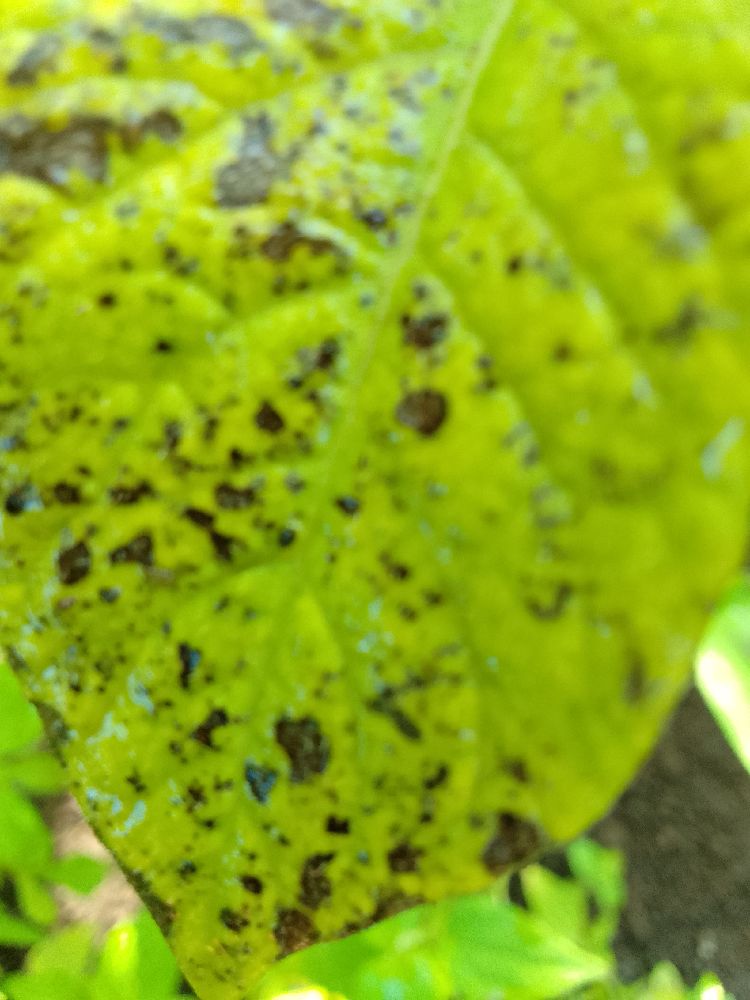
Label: Early blight